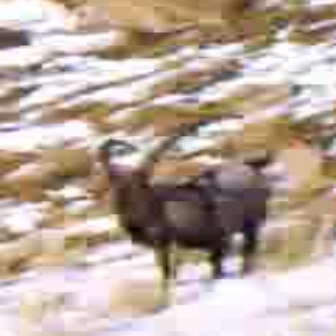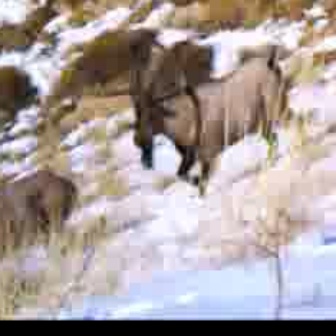
  Please identify the target specified by the bounding box [89,115,271,297] in the first image and locate it in the second image. Return the coordinates in [x_min,y_min,x_max,y_max] format.
Answer: [125,26,301,203]